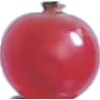
Label: redcurrant